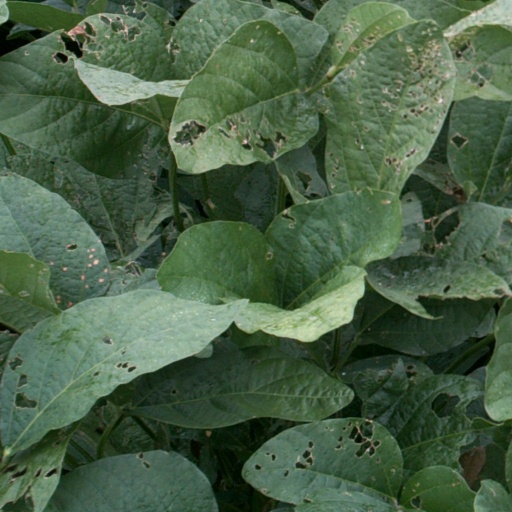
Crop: soybean